Chinese ceramics

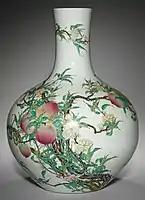
Famille rose vase with peaches (one of a pair), 1736 (early Qianlong period)

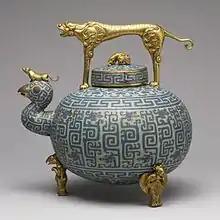
Enamel wine pot modelled in the style of ancient bronzeware

The pottery of the Song dynasty has retained enormous prestige in Chinese tradition, especially that of what later became known as the "Five Great Kilns". The artistic emphasis of Song pottery was on subtle glaze effects and graceful shapes; other decoration, where there was any, was mostly in shallow relief. Initially this was carved with a knife, but later moulds were used, with a loss of artistic quality. Painting was mostly used in the popular Cizhou ware. "What is clear is that in the Song Dynasty which tended to uphold the esthetics of conventional Confucianism, underglaze blue was not at all popular; Confucian esthetics emphasized simplicity, and the underglaze blue designs were judged to be too ornamental."